Cecco Bravo

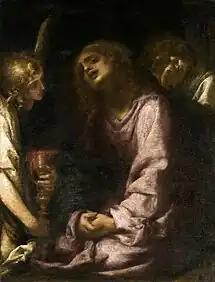
"Christ Supported by Two Angels", private collection

Cecco Bravo (15 November 1601 – December 1661) was an Italian painter of the Florentine Baroque school. His true name was Francesco Montelatici.